E-Boy (TV series)

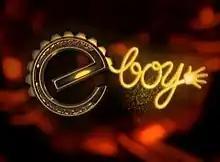
Title card

E-Boy (stylized as eboy) is a 2012 Philippine television drama fantasy series broadcast by ABS-CBN. Directed by FM Reyes and Nick Olanka, it stars Bugoy Cariño. It aired on the network's Primetime Bida line up and worldwide on TFC from January 30 to April 13, 2012, replacing "Ikaw ay Pag-Ibig" and was replaced by "Princess and I".